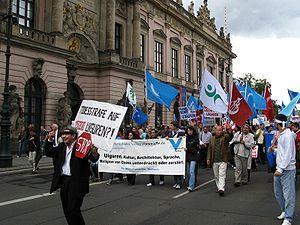
Les émeutes au Xinjiang en juillet 2009 ont éclaté dans la soirée du dimanche 5 juillet 2009, à Ouroumtchi, la capitale de la région autonome ouïghoure du Xinjiang, dans le nord-ouest de la Chine, à la suite d'une manifestation initiale rassemblant entre 1 000 et 3 000 Ouïghours et suivie plus tard d'attaques contre des civils, principalement des Hans. Le bilan des morts s'élève à 197 et celui des blessés à 1 680, selon des sources gouvernementales chinoises.